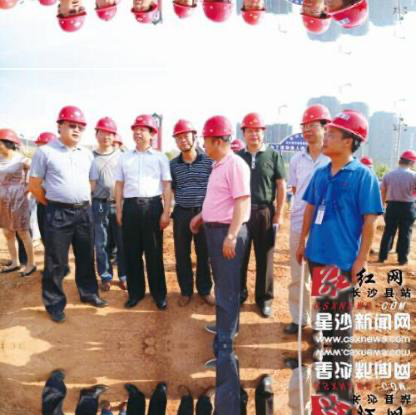
Objects in the image:
label: helmet
label: helmet
label: helmet
label: helmet
label: helmet
label: helmet
label: helmet
label: helmet
label: helmet
label: helmet
label: helmet
label: helmet
label: helmet
label: helmet
label: helmet
label: helmet
label: helmet
label: helmet
label: helmet
label: helmet
label: helmet